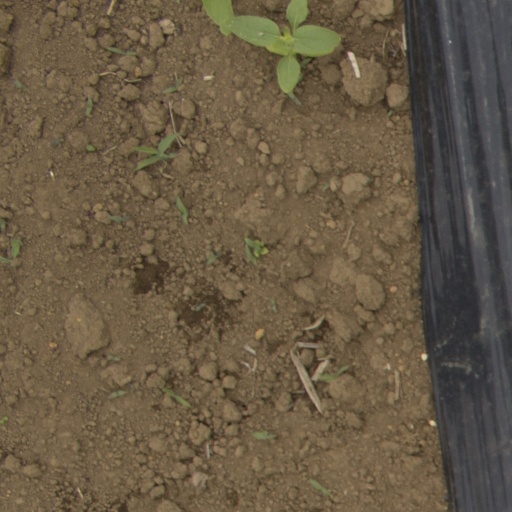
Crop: Jerusalem artichoke